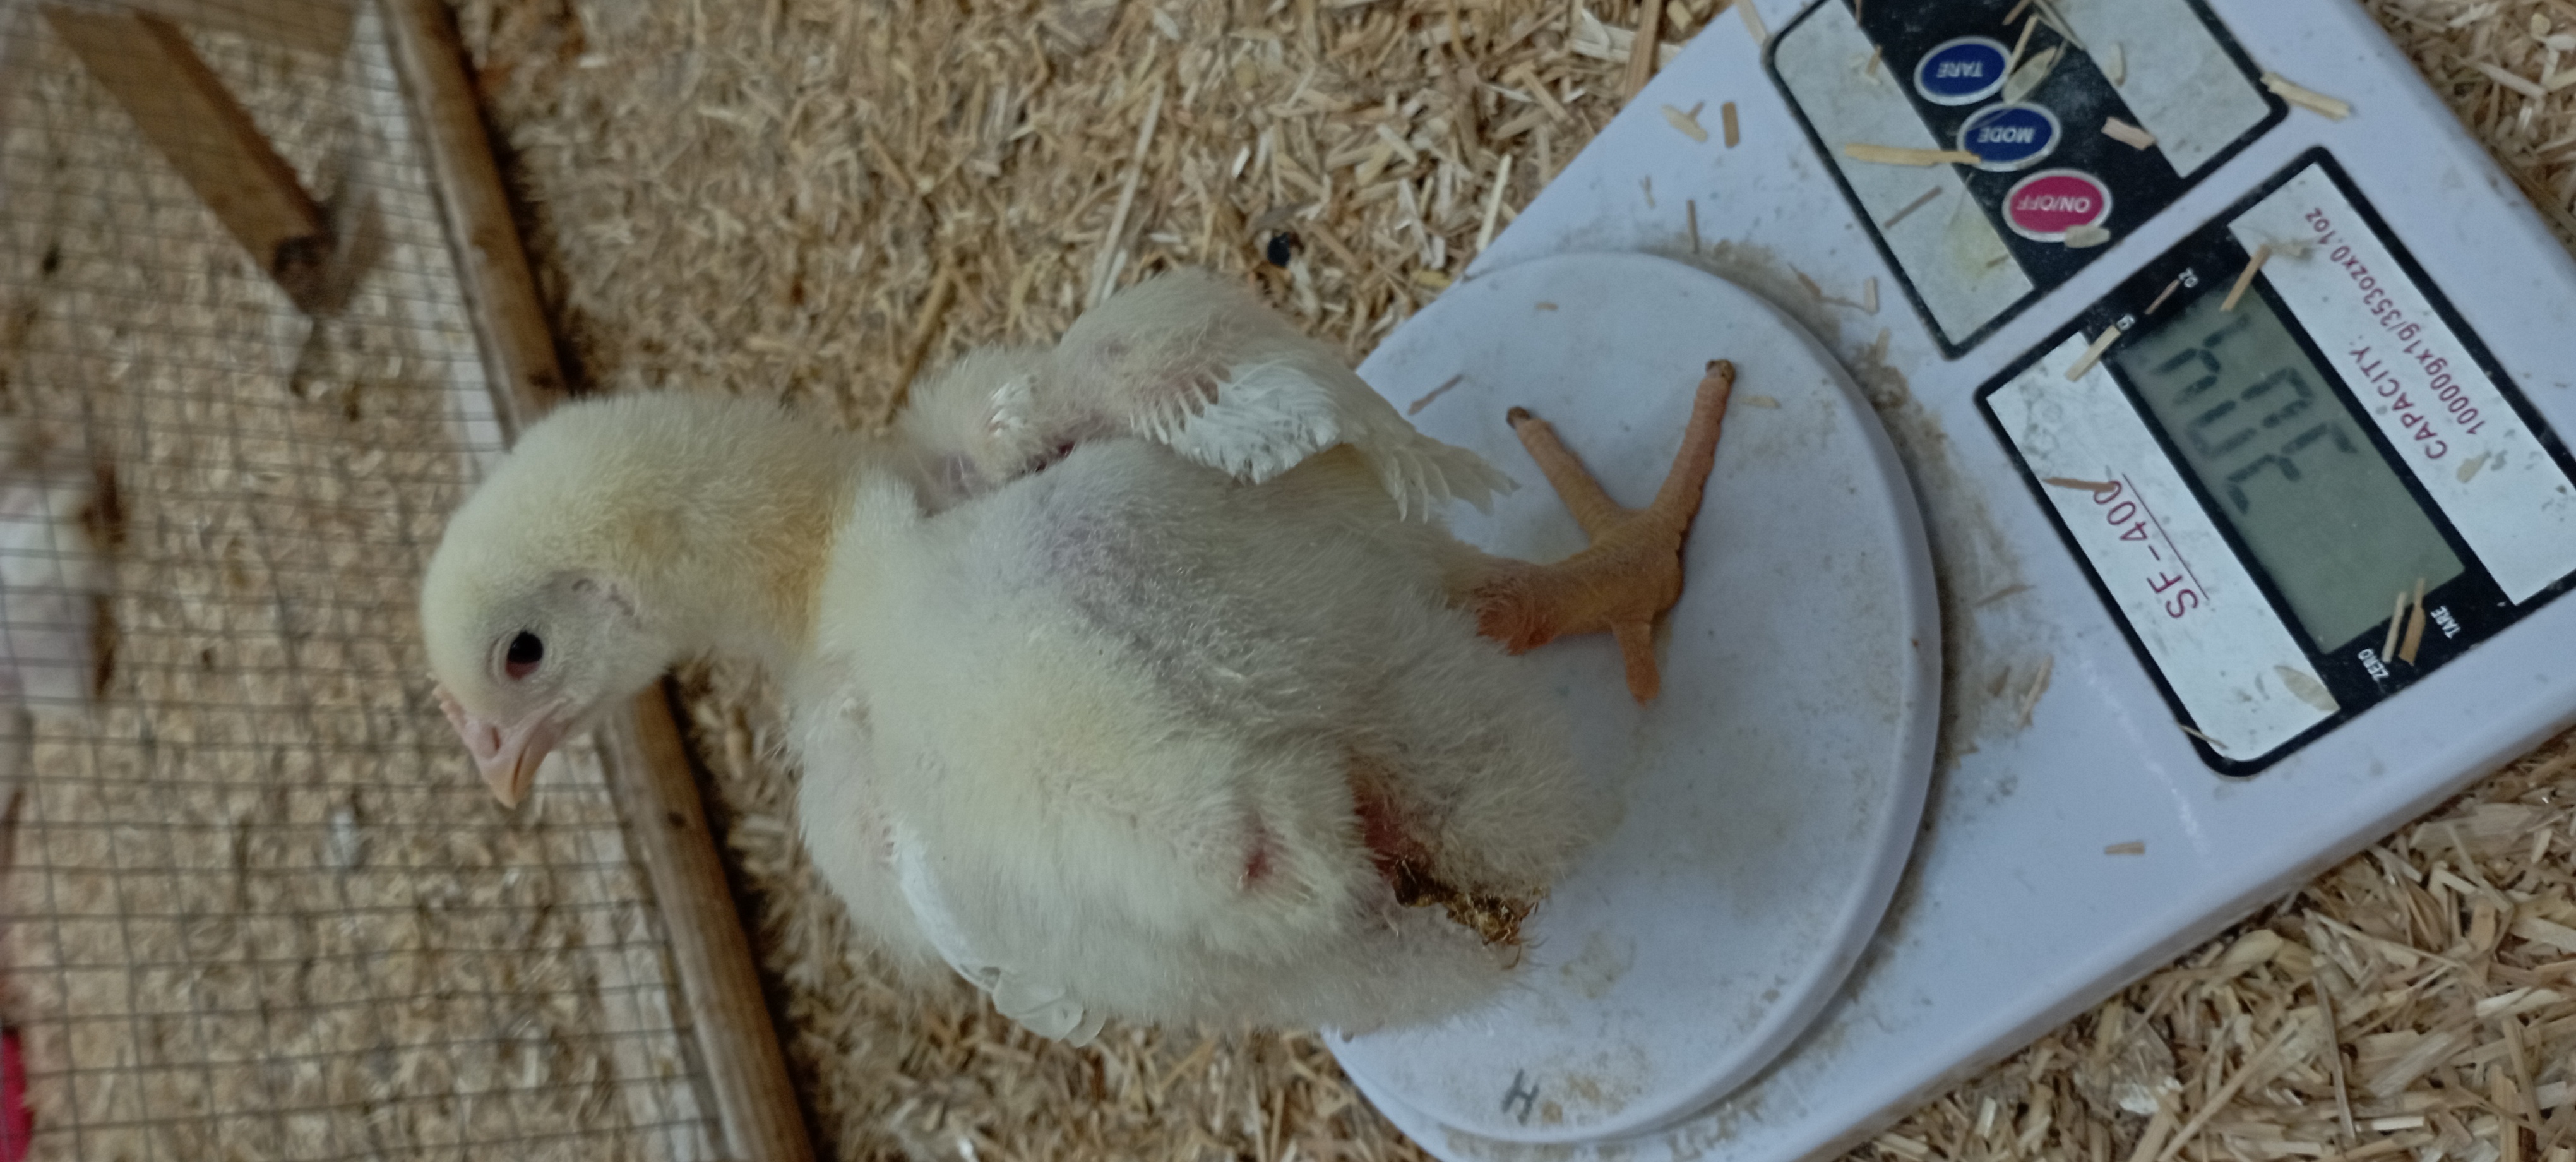
Weight: 304 g